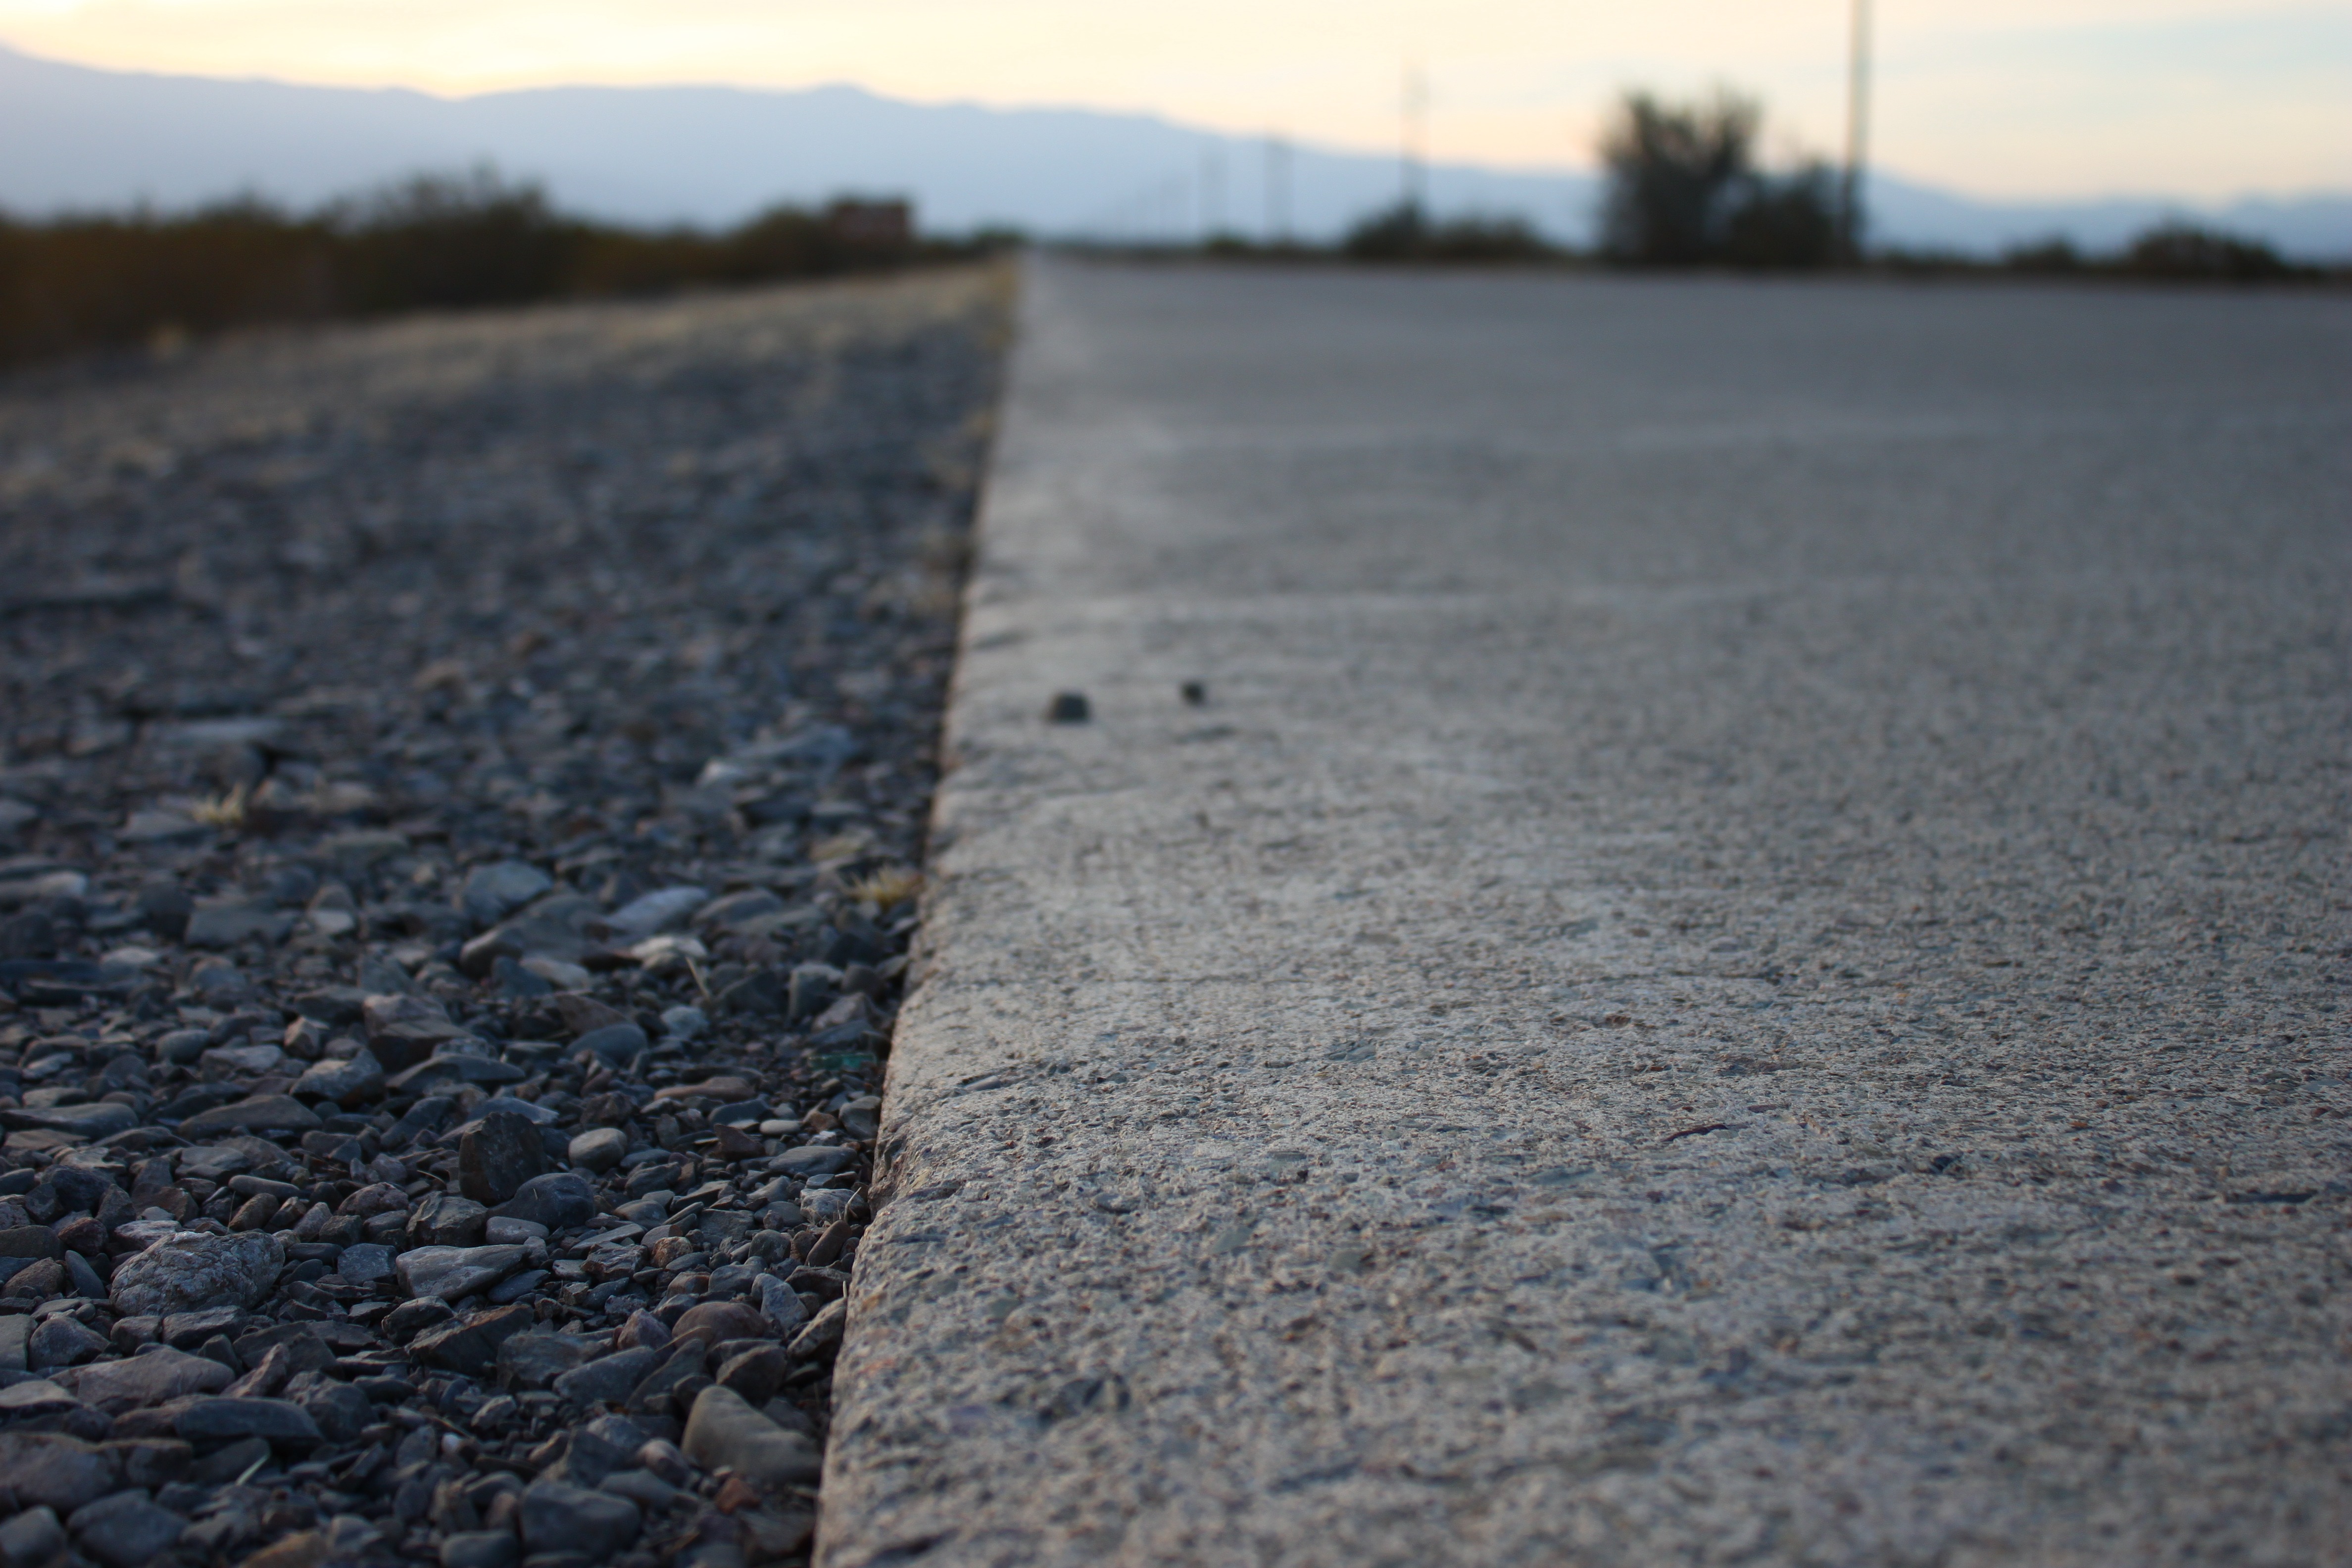
sand, snow, winter, wood, road, sunlight, morning, frost, asphalt, soil, route, material, edge, roads, flooring, road surface, on road, banquina